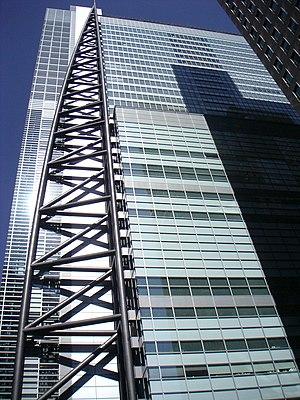
Nippon Television Network Corporation, dit NTV ou Nippon TV, est une chaîne de télévision japonaise formant le réseau de chaînes Nippon News Network et appartenant au groupe Yomiuri.